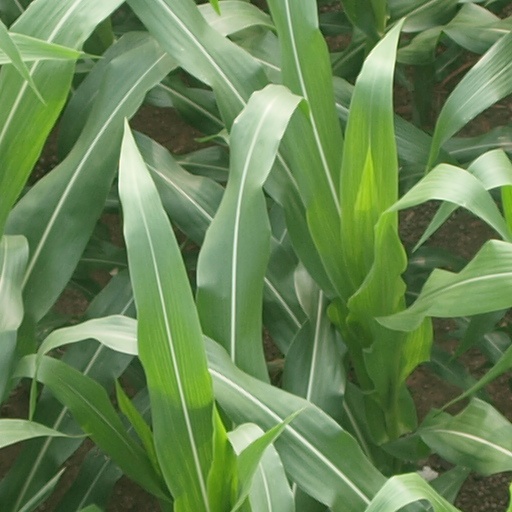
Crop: maize; corn